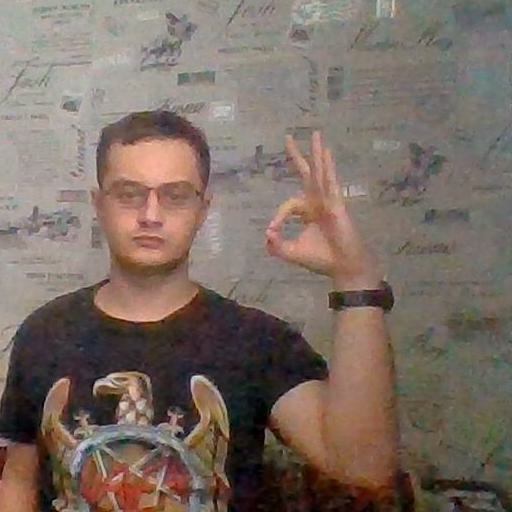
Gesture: ok